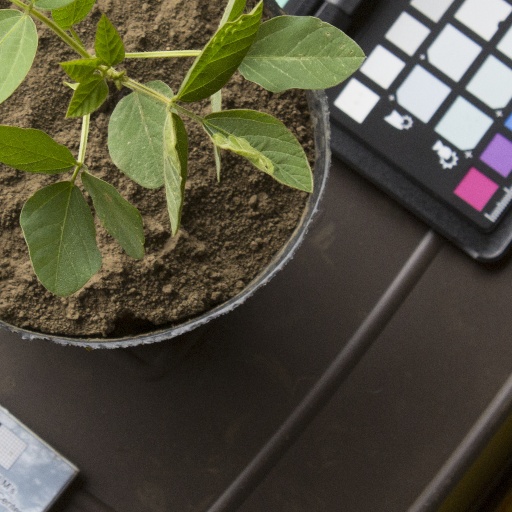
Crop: soybean